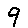
Label: 9